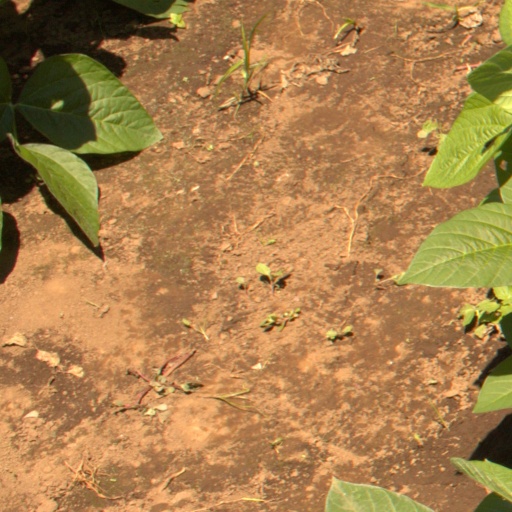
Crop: soybean